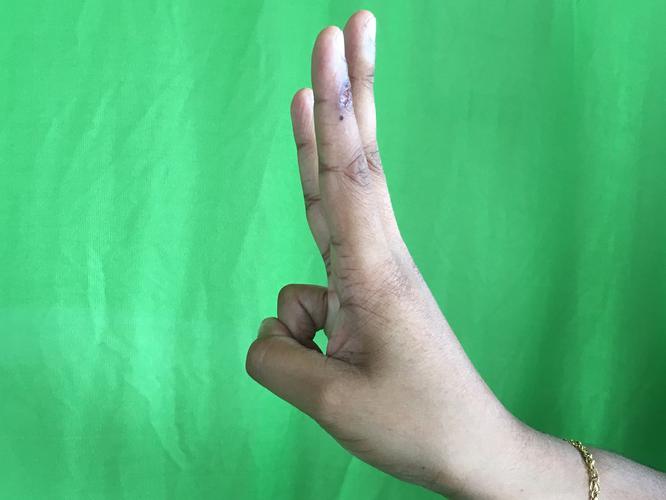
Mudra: Trishulam
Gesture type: single_hand